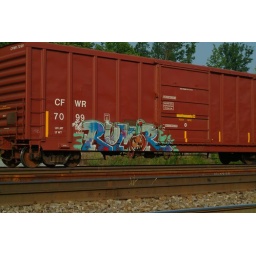
Graffiti on a railroad car in Kingsport.